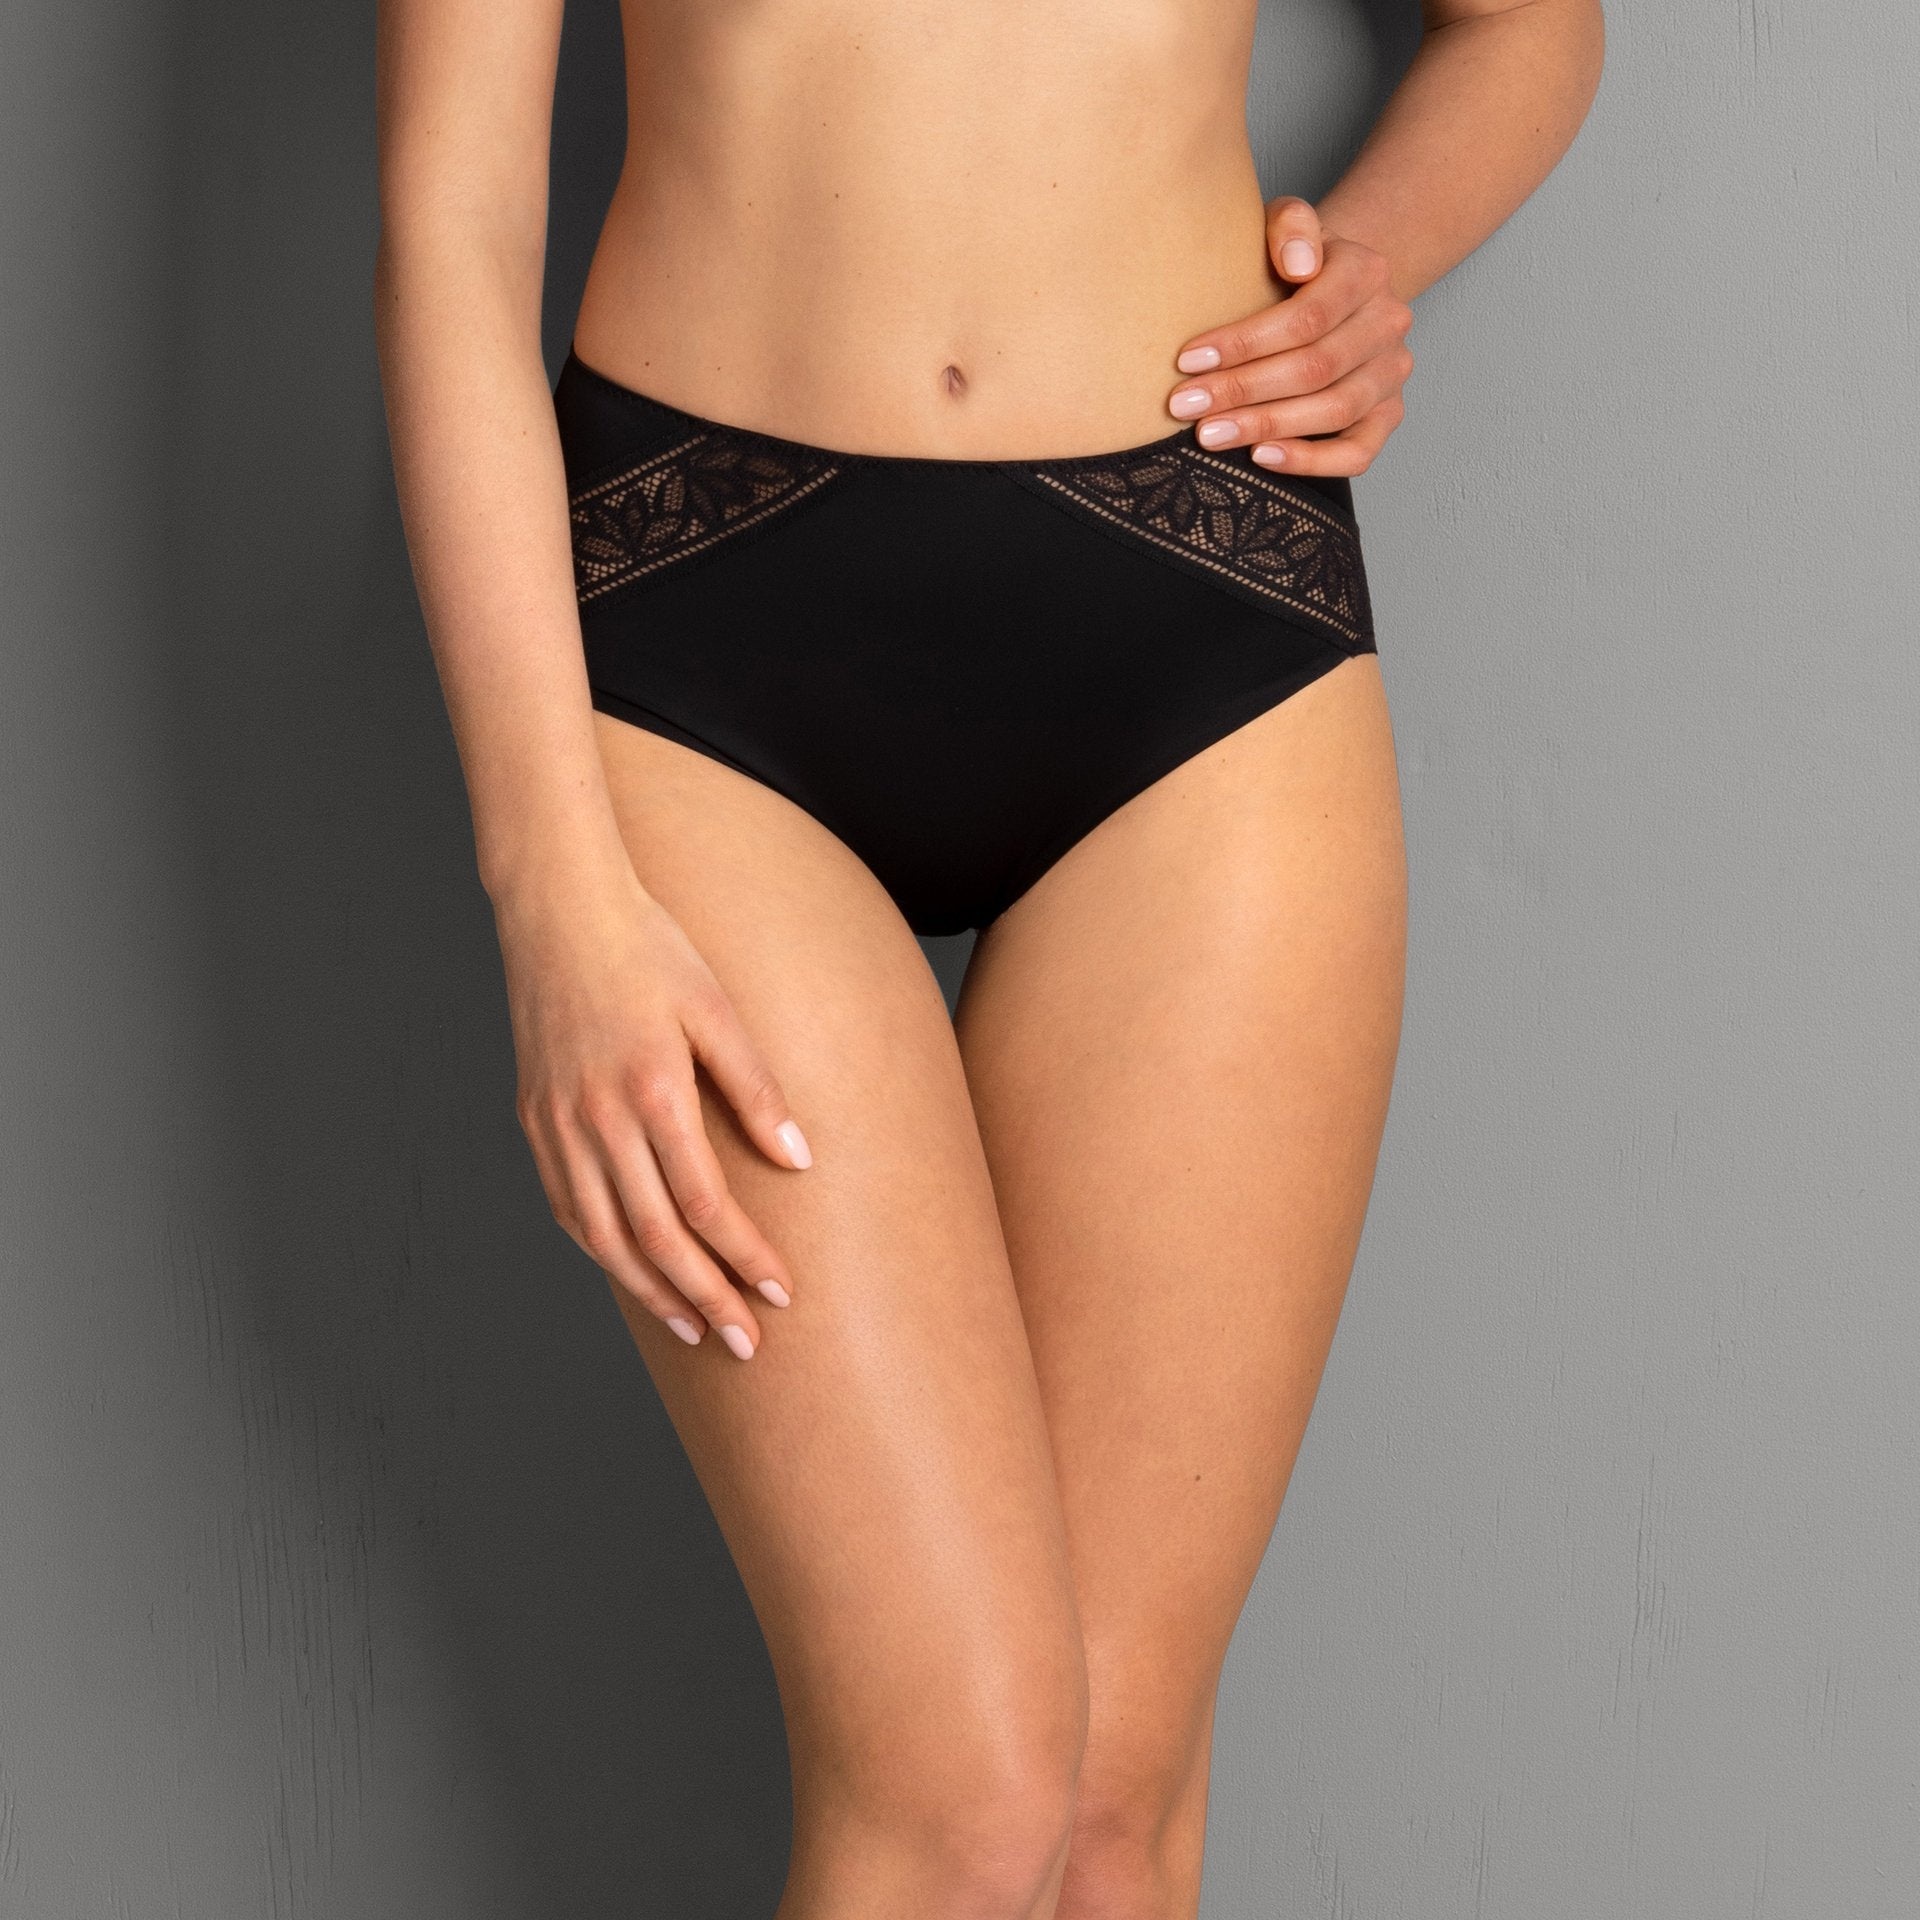
Rosa Faia - Culotte taille haute - Selena - 1374 - Noir
Brand: Rosa Faïa
Culotte taille haute de la collection Selena de Rosa Faia. Conçue sans élastiques, la culotte haute Selena est douce pour la peau et ne cisaille pas. Une large bordure en dentelle florale à l'échancrure renforce la sensation de légèreté qui émane de la gamme. S'agence au soutien-gorge 5272, 5273 5776X. Modèle 1374
Category: Apparel & Accessories > Clothing > Lingerie > Women's Underpants > Briefs